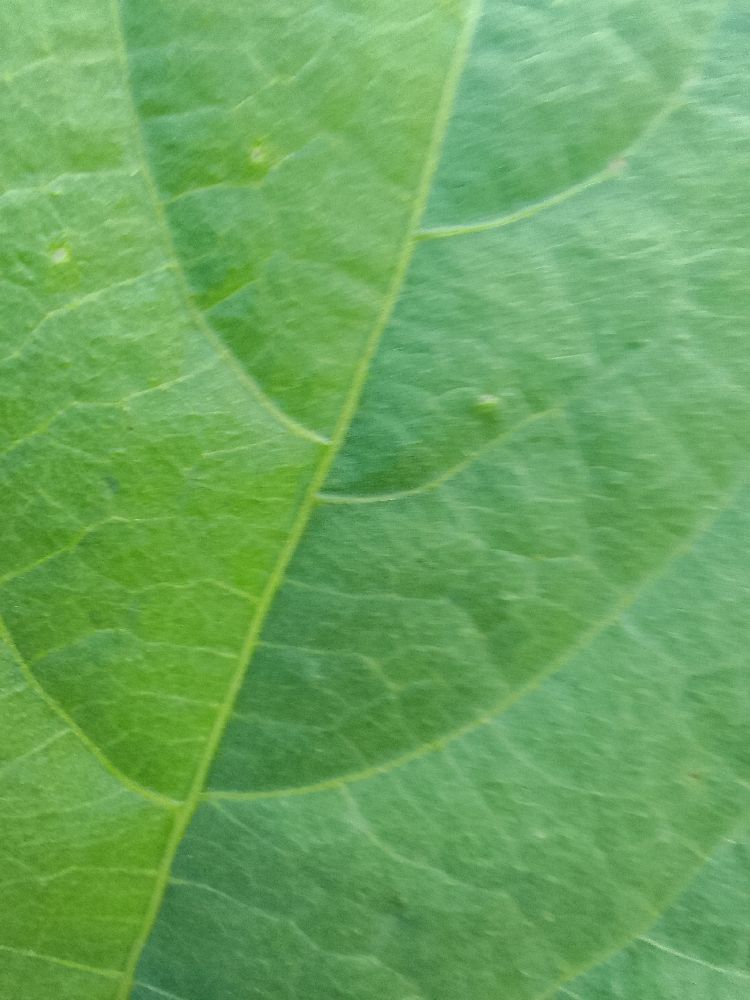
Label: healthy